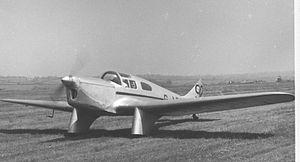
Le Miles M.3 Falcon était un monoplan léger britannique à trois et quatre places, conçu pendant les années 1930 par la société Miles Aircraft Limited.